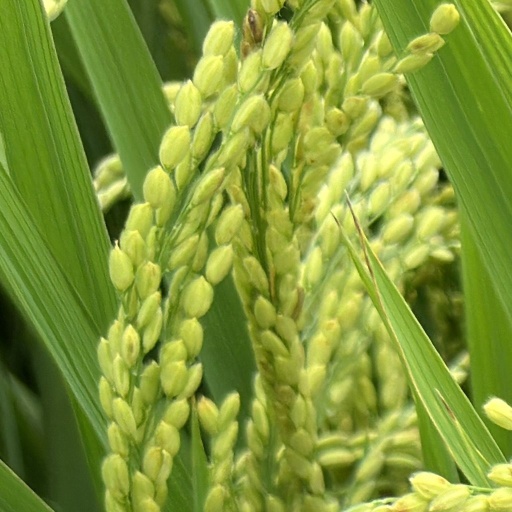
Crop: rice